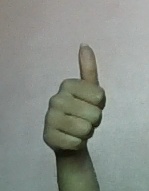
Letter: aleff